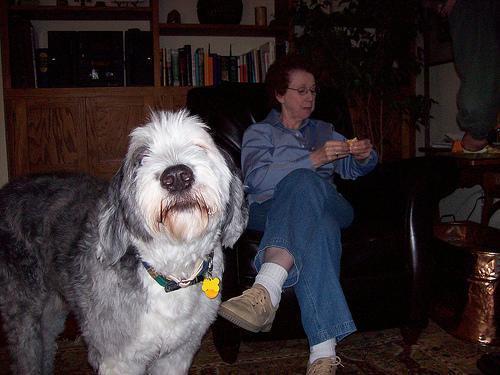
Old_English_sheepdog